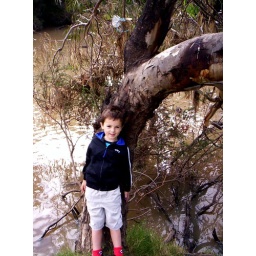
mi little cousin jack leaning on tree over werribee river